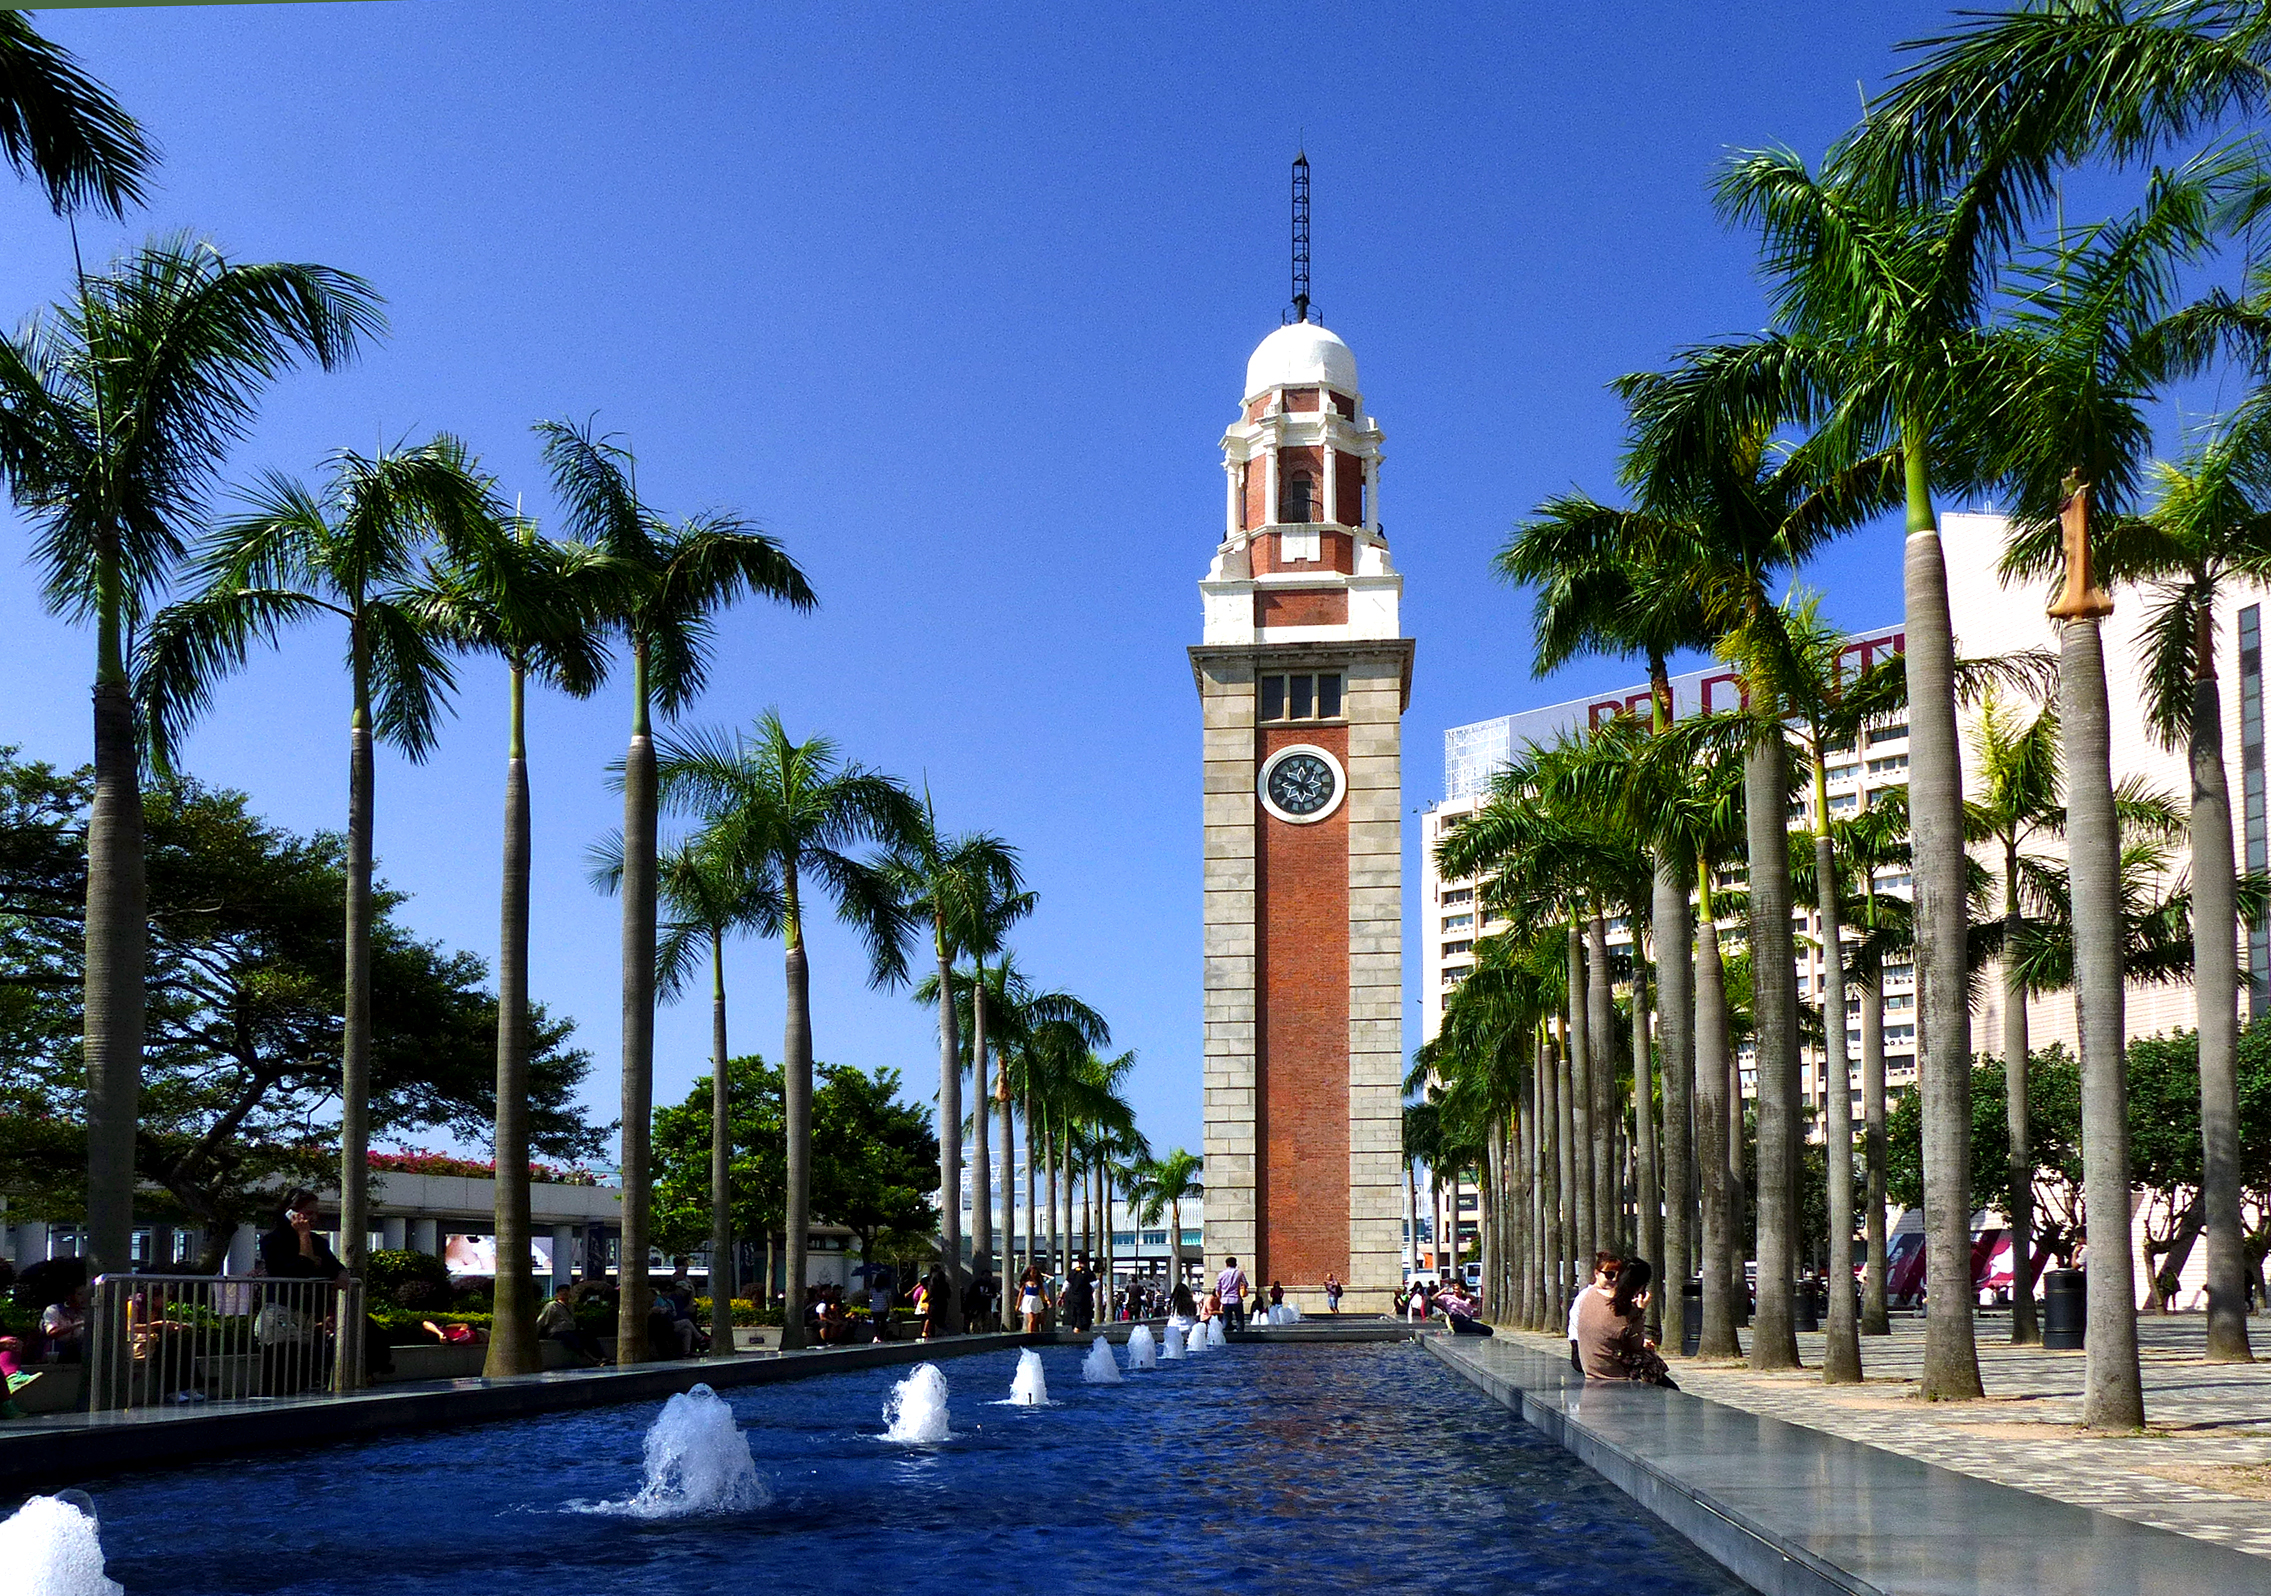
town, walkway, cityscape, vacation, tower, plaza, landmark, tourism, place of worship, clock tower, resort, bricks, town square, bridgecamera, superzoom, hong, kong, clocktower, tsimshatsuiclocktower, kowloon, arecales